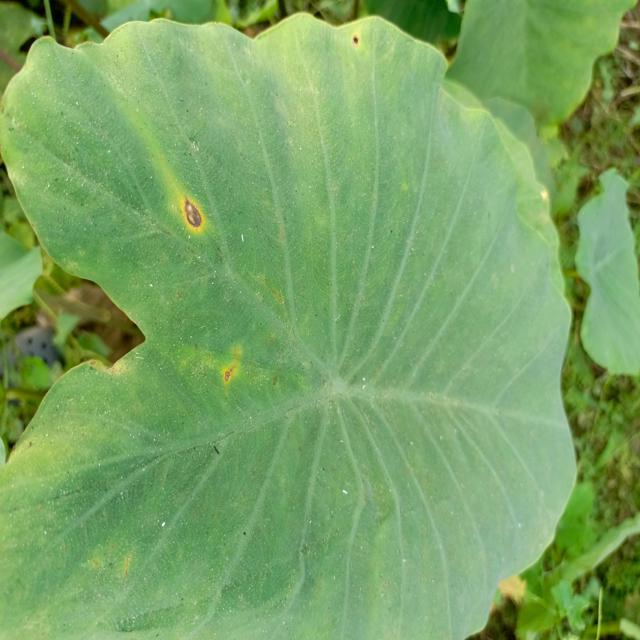
Label: Mid_Blight